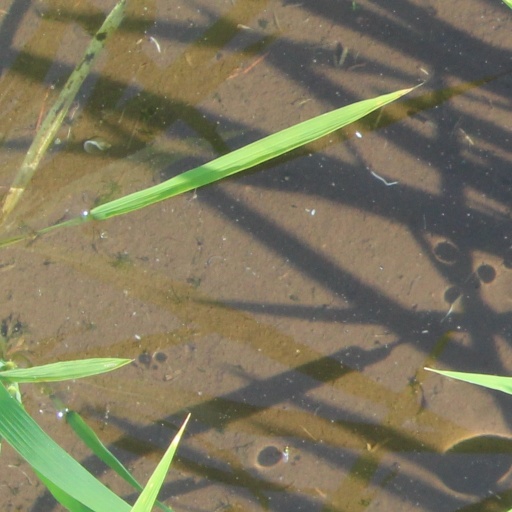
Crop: rice